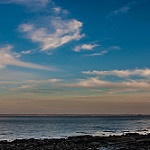
Label: sea